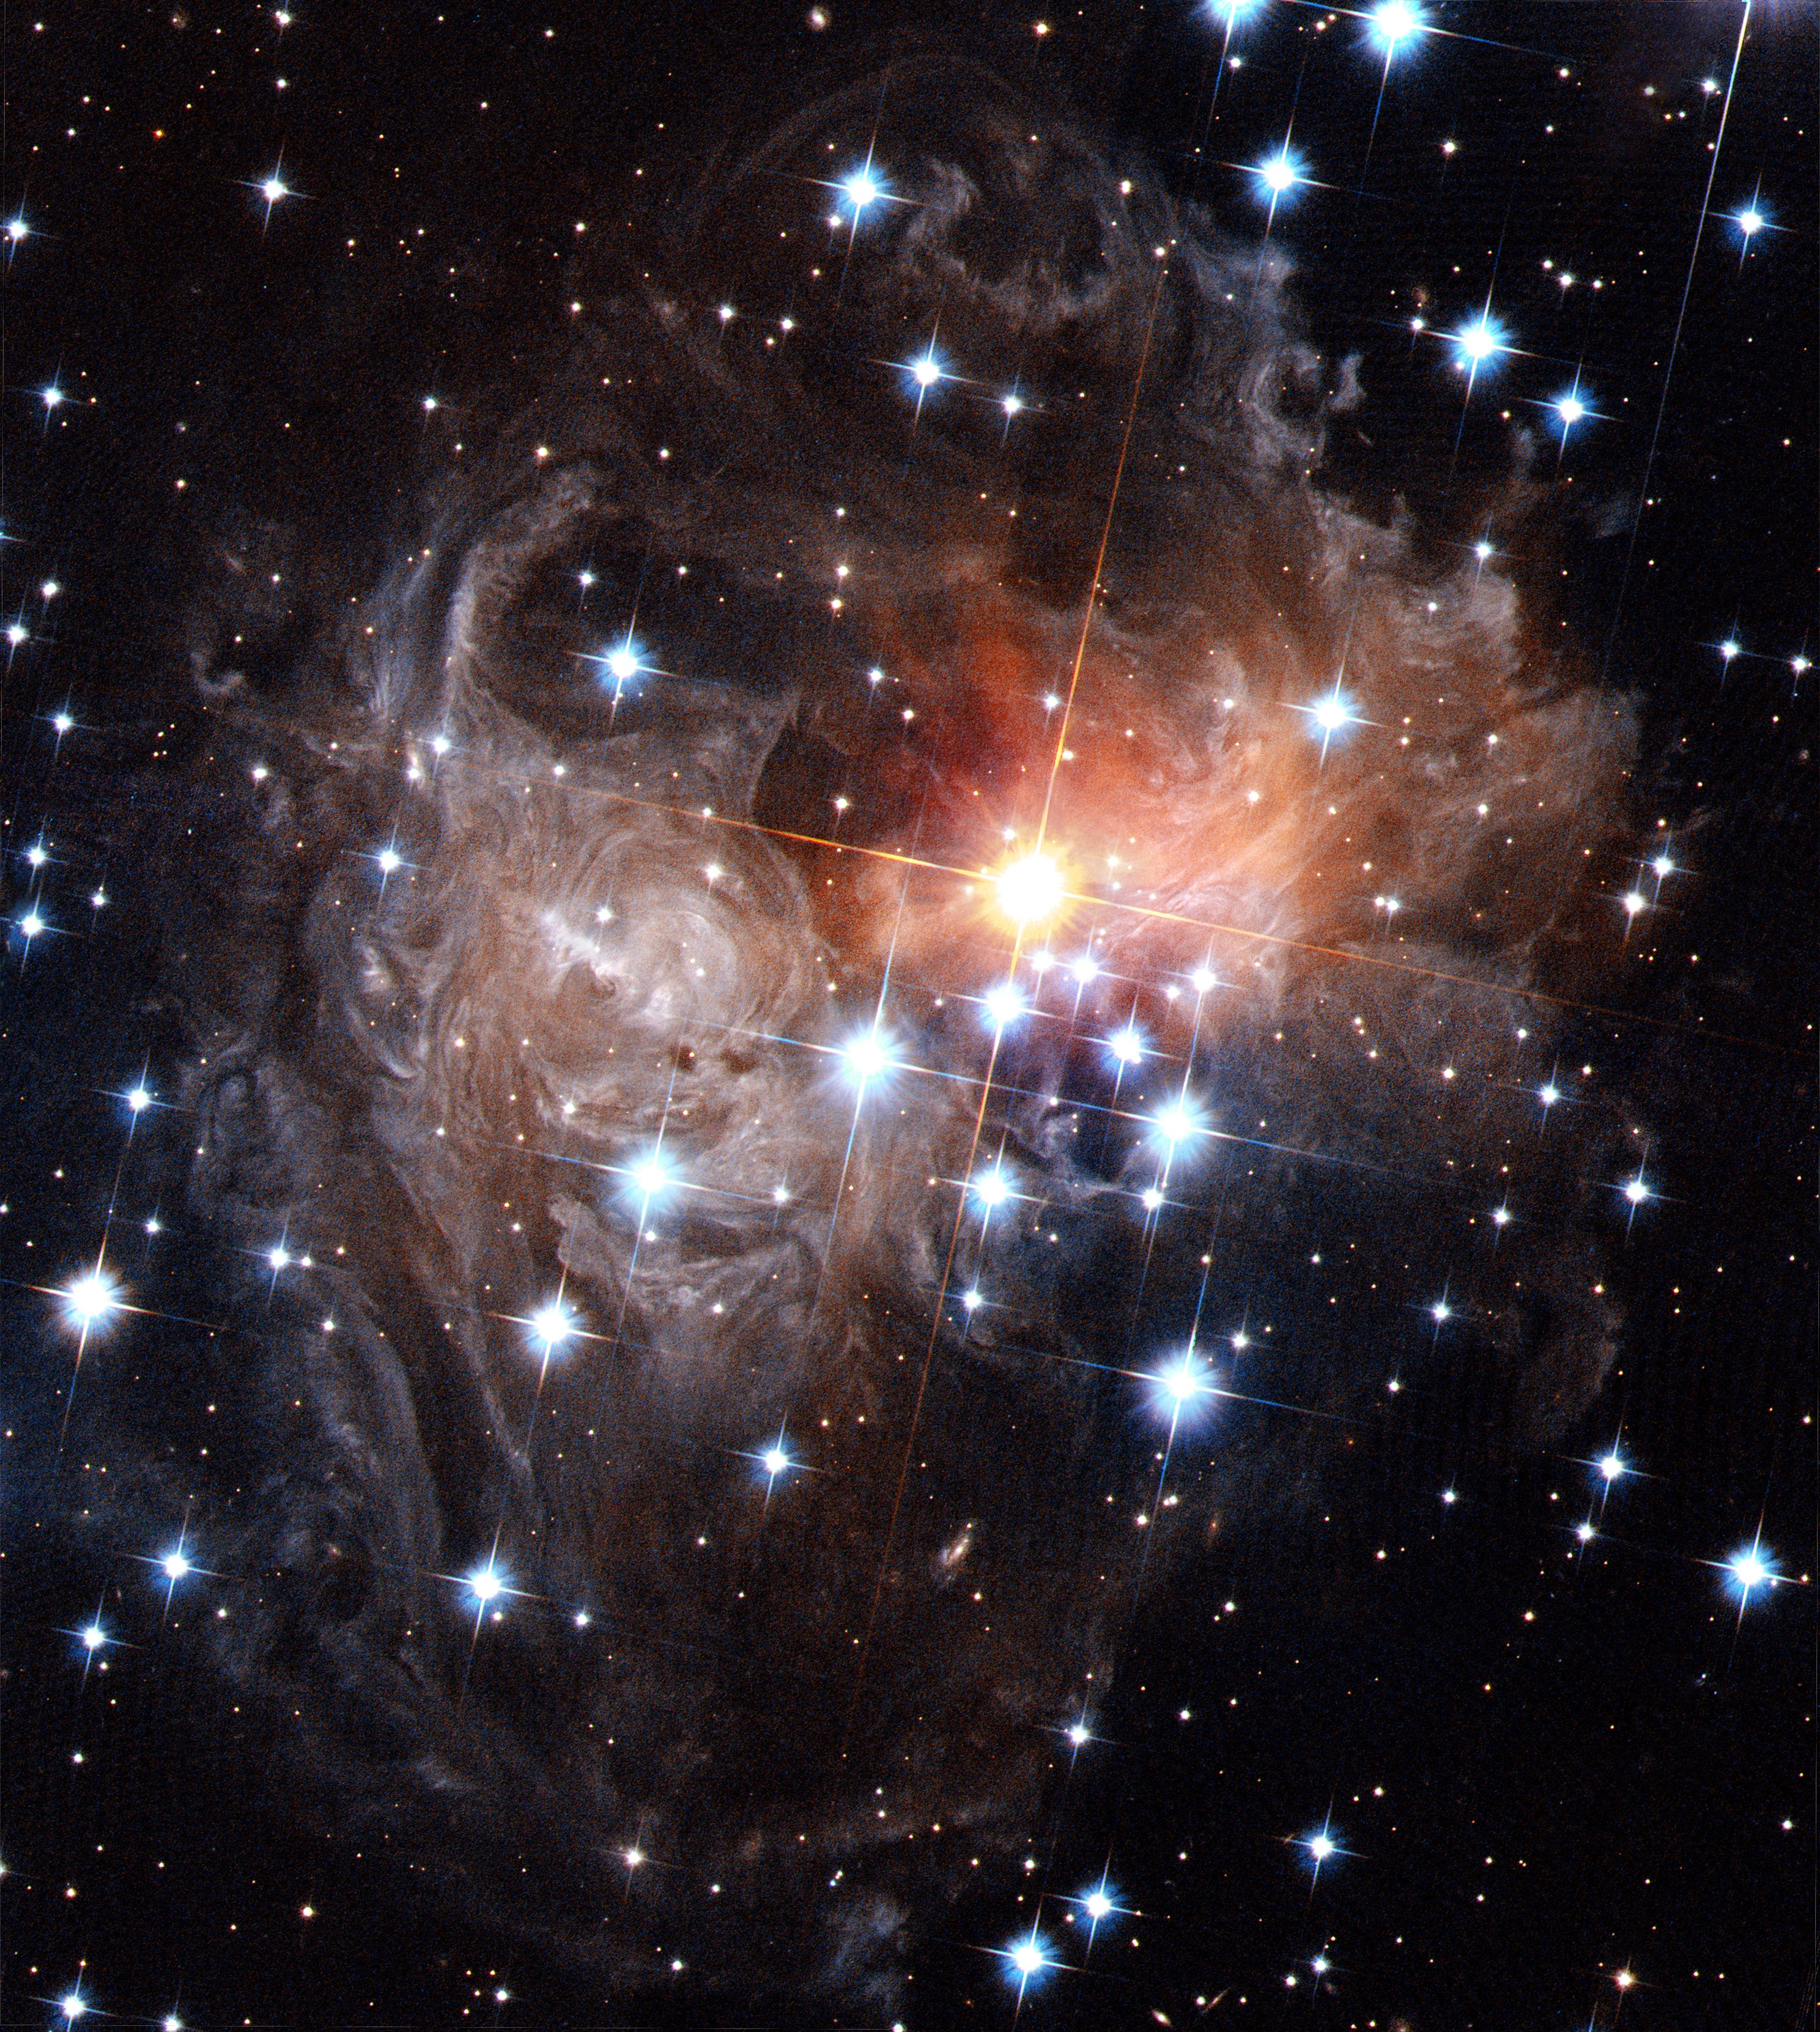
glowing, star, cosmos, atmosphere, space, dust, galaxy, nebula, outer space, astronomy, universe, cosmic, celestial, hubble space telescope, astronomical object, star light echo, v838 monocerotis